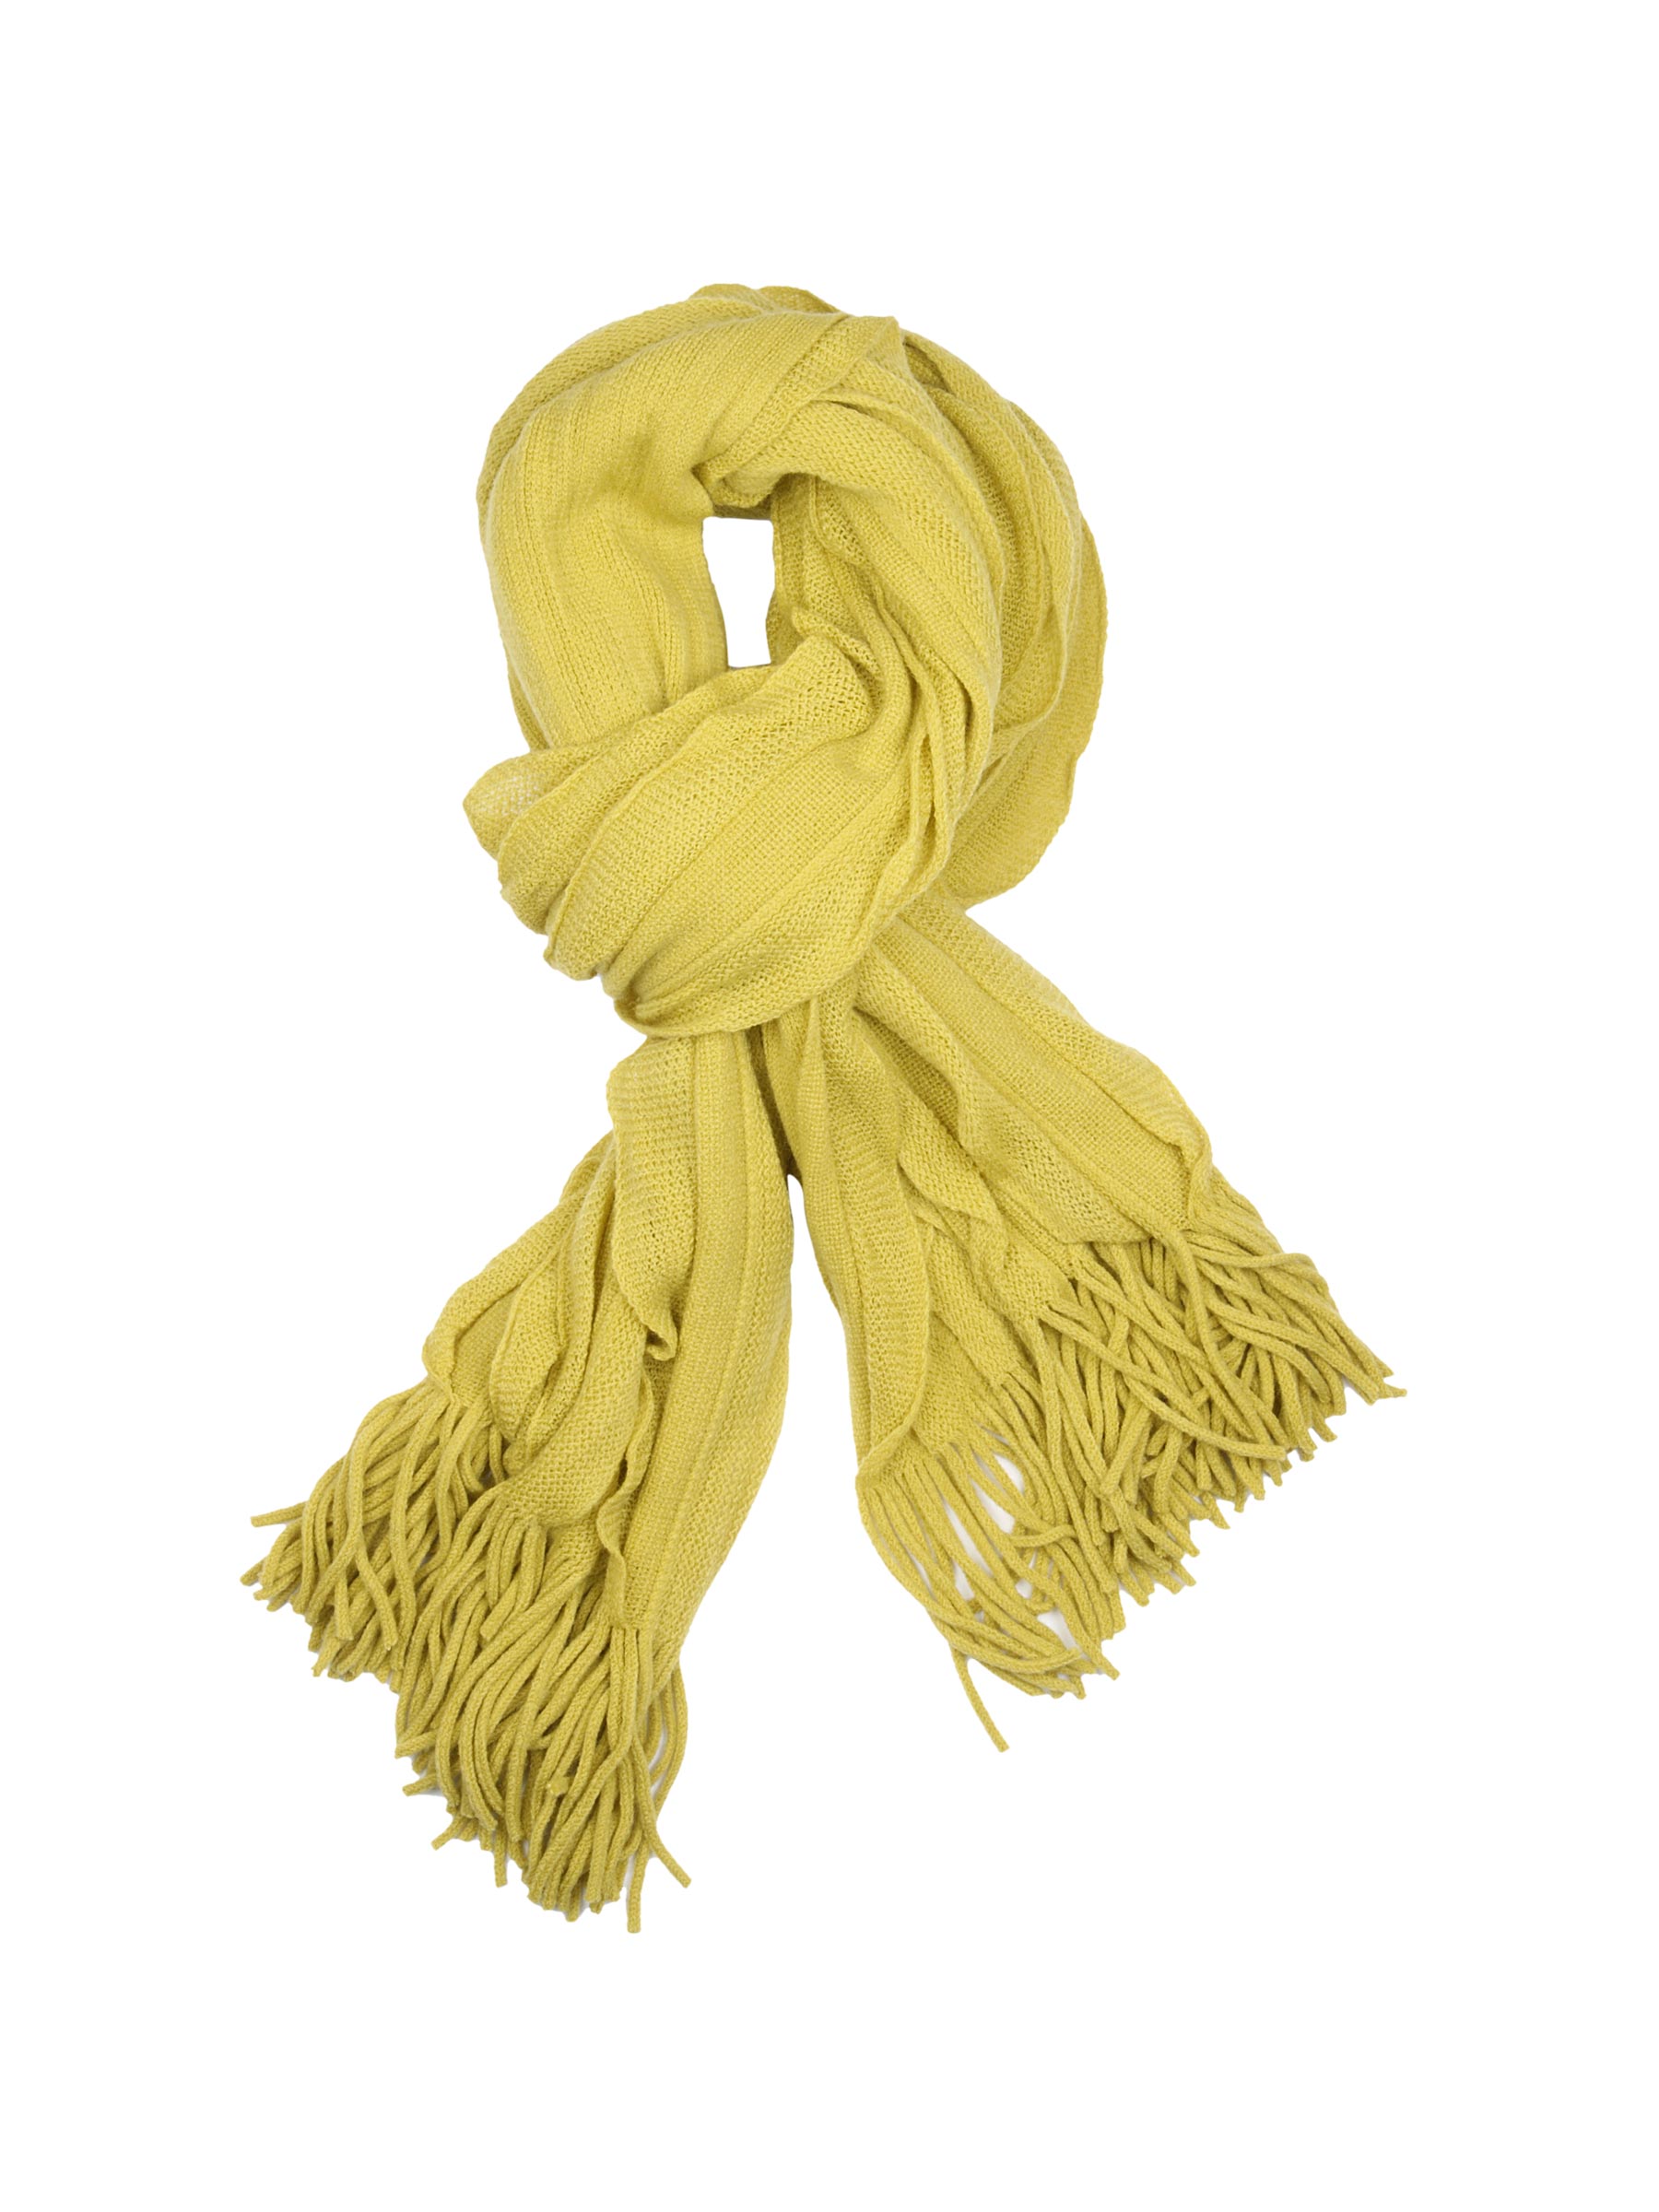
United Colors Of Benetton Women Yellow Muffler
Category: Accessories / Mufflers / Mufflers
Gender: Women
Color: Yellow
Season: Fall 2011
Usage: Casual